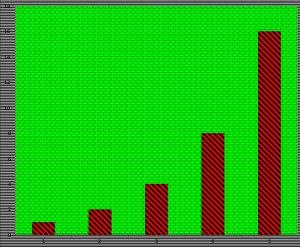
Un bruit graphique est un élément visuel d'un graphique, tableau qui n'est pas porteur de sens, ou un élément décoratif d'un objet qui n'est pas porteur de fonction utile, et donc non nécessaire à la compréhension de l'information à transmettre, ou à l'utilisateur. Ces éléments sont des distractions non nécessaires réduisant l'attention du spectateur/lecteur, ou augmentant le coût de l'objet. Dans certains cas, ce bruit peut-être utile et est volontairement utilisé pour mettre en avant une information ou pour la rendre plus attrayante.